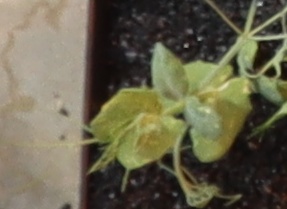
Label: Field Pea